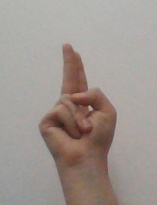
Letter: taa